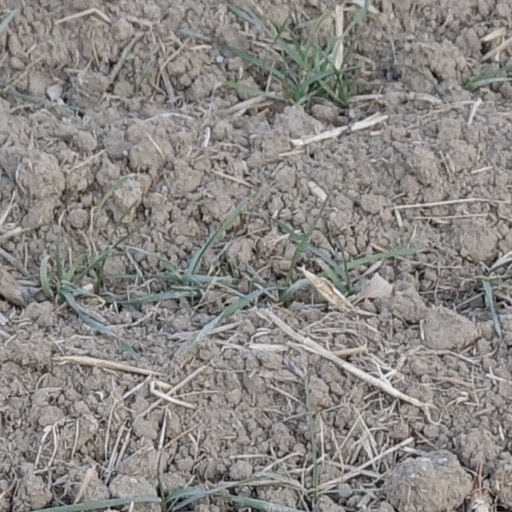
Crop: wheat